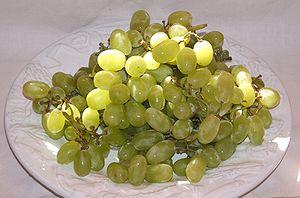
La wilaya de Boumerdès, dans le nord de l'Algérie, recèle des potentialités agricoles considérables.
La sultanine est un cépage blanc de raisin de table. Il est très cultivé dans le monde pour la production de raisins frais et la préparation de raisins secs. Le nom évoque la vigne du sultan.
La viticulture est l'activité agricole consistant à cultiver une certaine variété de vigne produisant un fruit pour la consommation humaine : le raisin. Les vignes cultivées en viticulture sont des cultivars de sous-espèces du genre Vitis dénommés cépages.